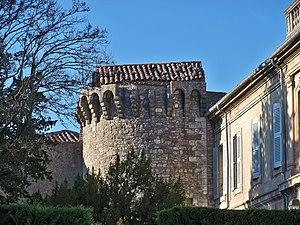
ancienne tour dans les jardins de la sous-préfecture d'Apt, Vaucluse, France
Apt est une commune française, sous-préfecture du département de Vaucluse, dans la région Provence-Alpes-Côte d'Azur.
Les Remparts d'Apt sont des anciens remparts de la ville d'Apt, dans le Vaucluse.
Cet article recense les monuments historiques de Apt, département de Vaucluse, en France.